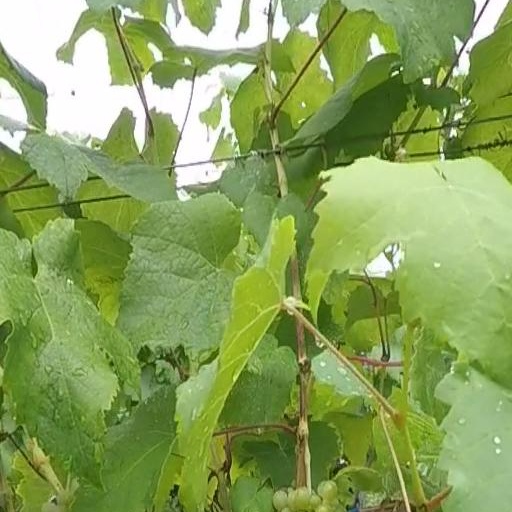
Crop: grape